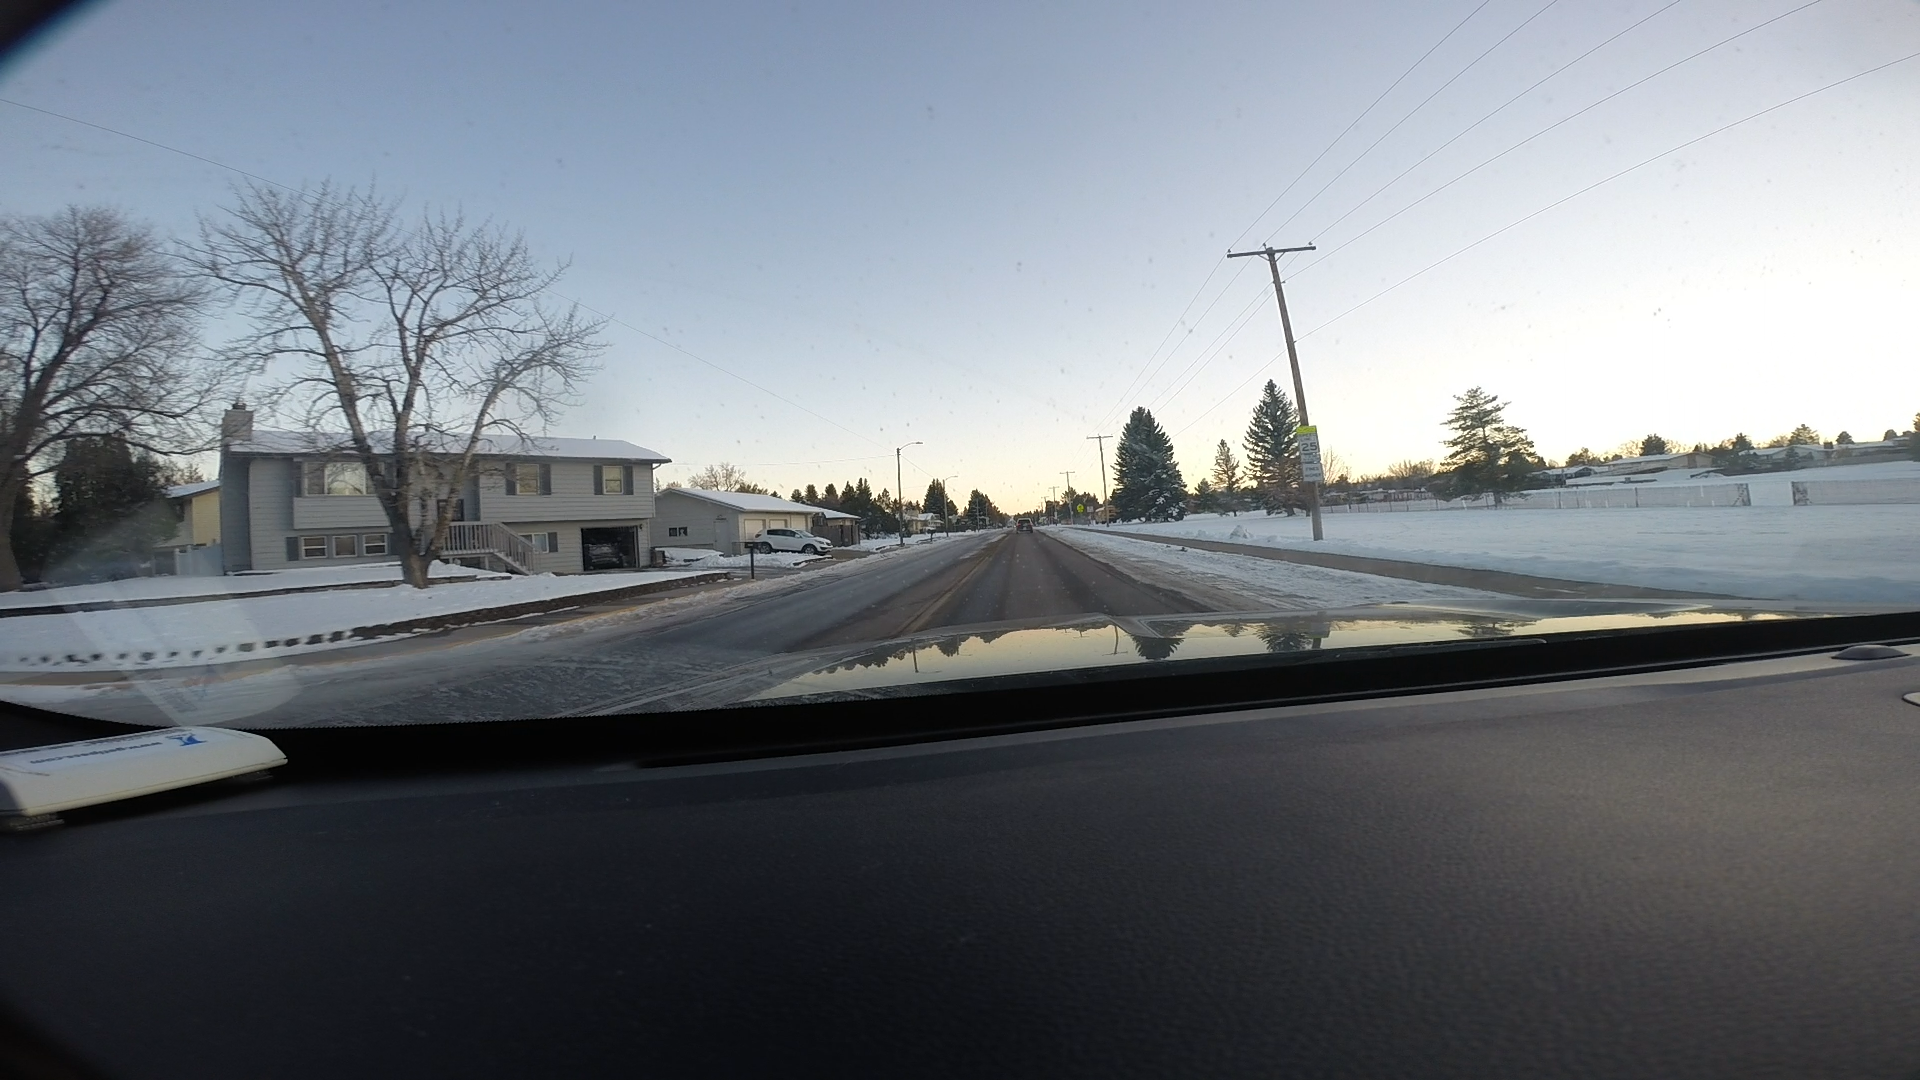
Speed limit sign label: mph25